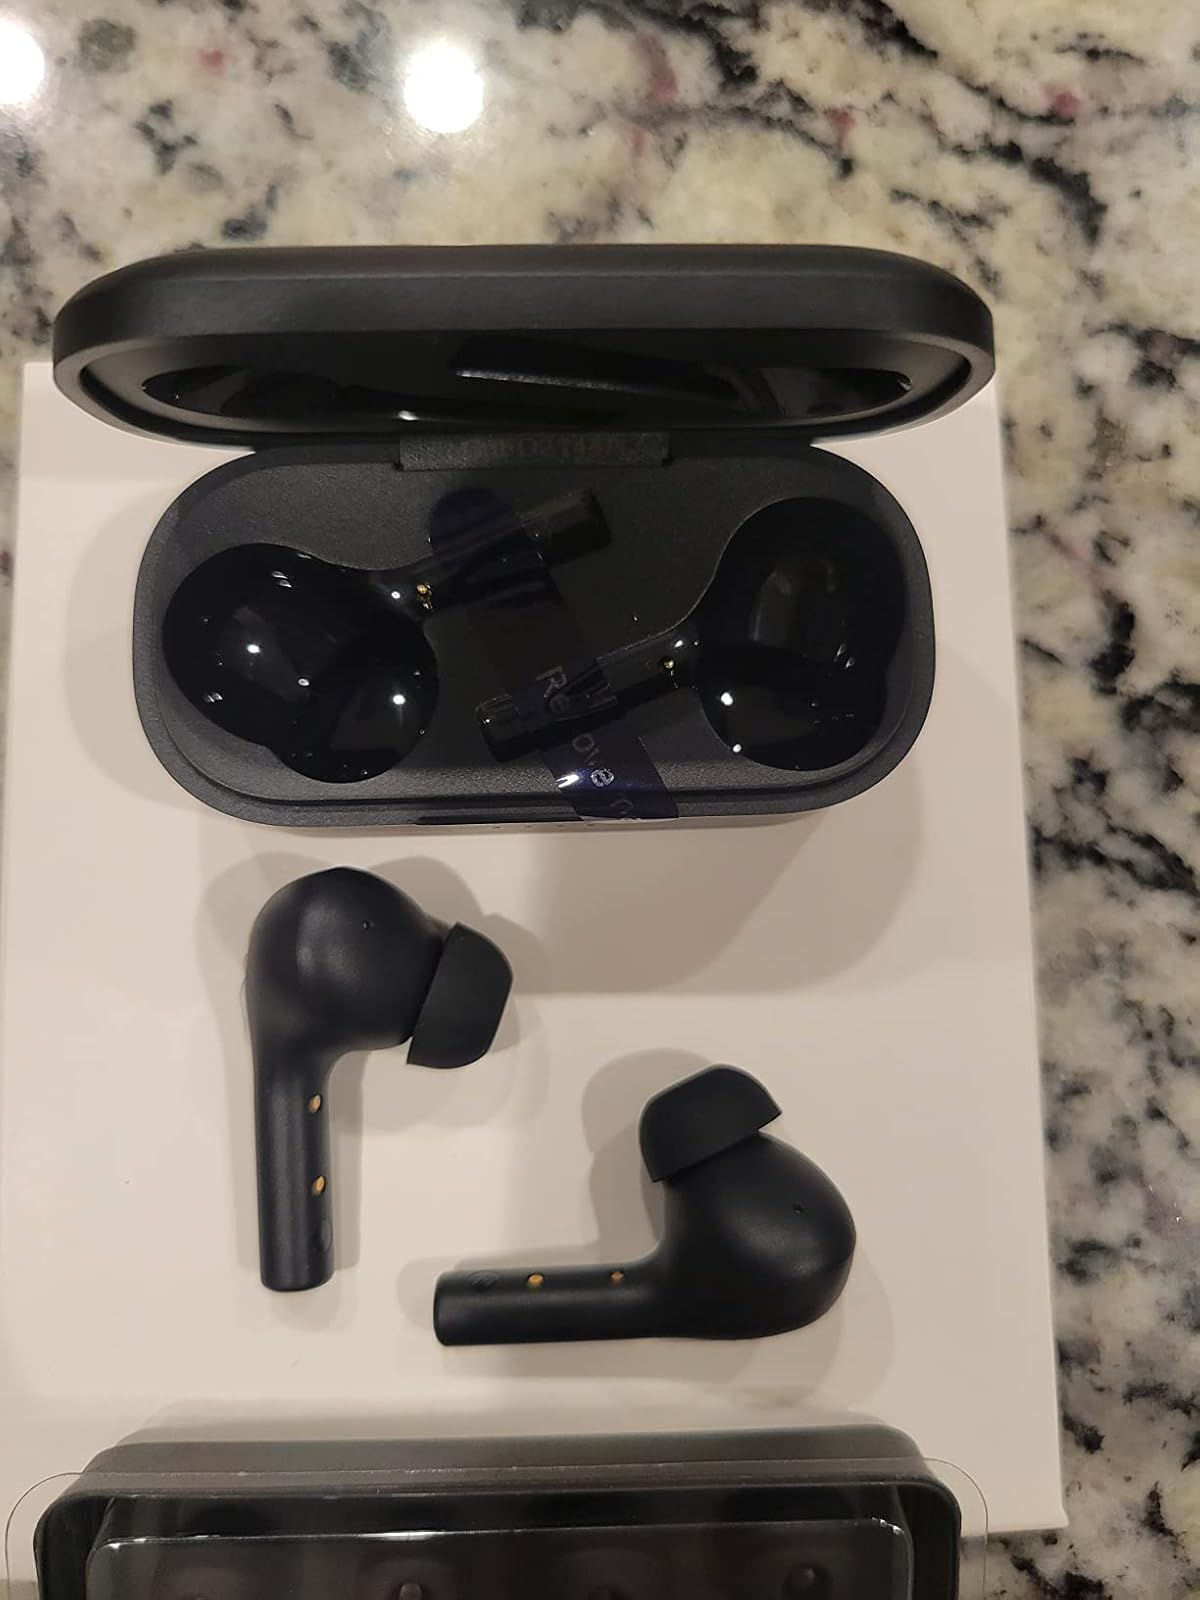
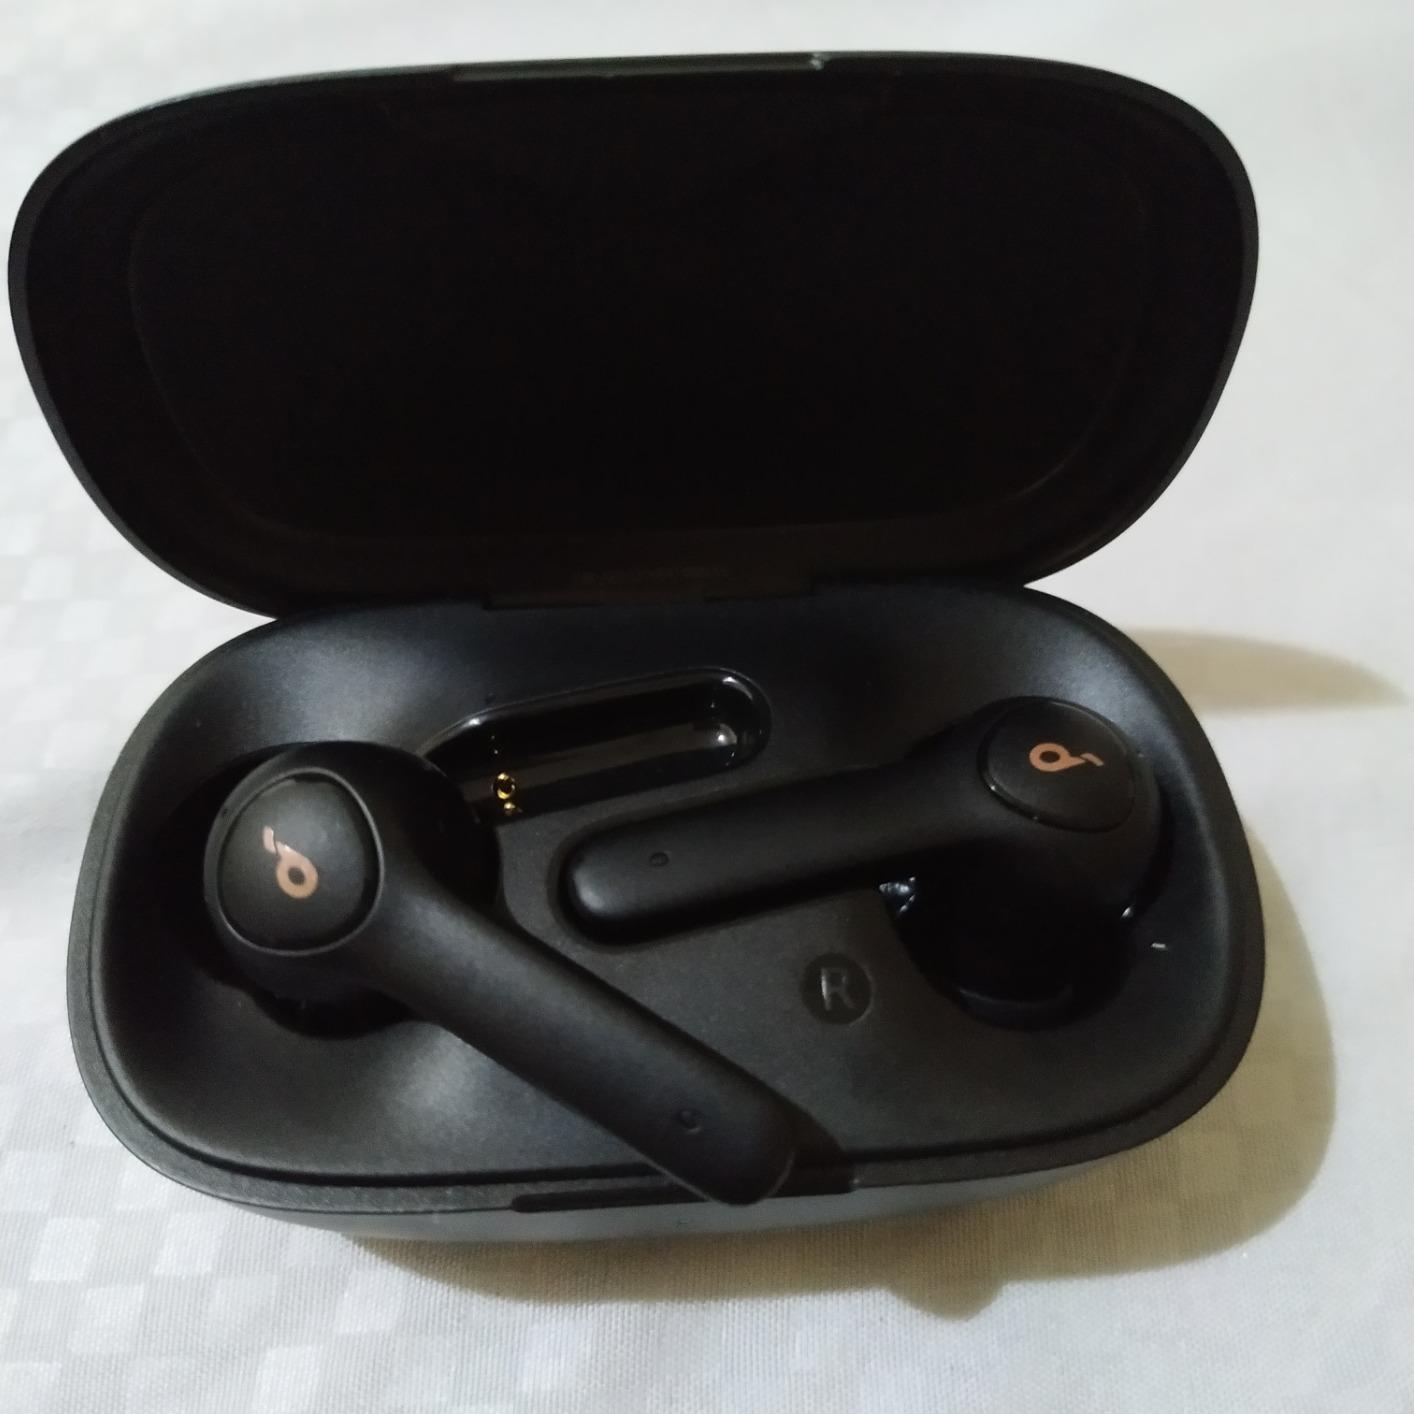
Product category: earbuds
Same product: no